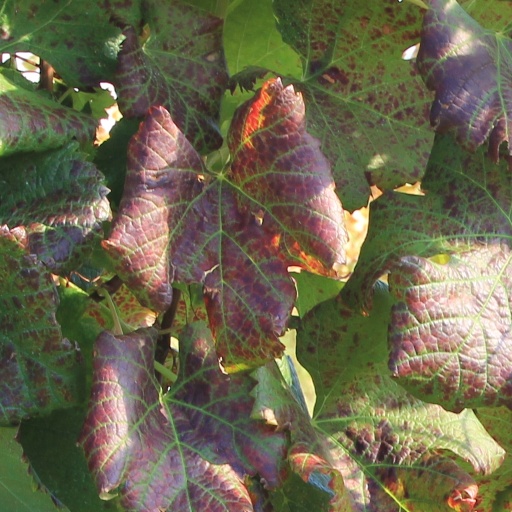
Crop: grape